Rachael Lily Rosenbloom (And Don't You Ever Forget It)

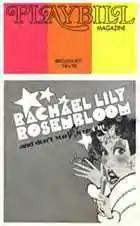
Original Playbill

Rachael Lily Rosenbloom (And Don't You Ever Forget It) is a musical with a book by Paul Jabara and Tom Eyen, and music and lyrics by Jabara (with some songs having additional lyrics by David Debin and Paul Issa).